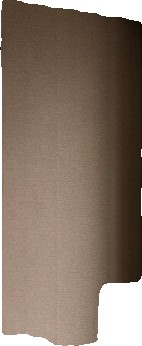
Surface category: wall